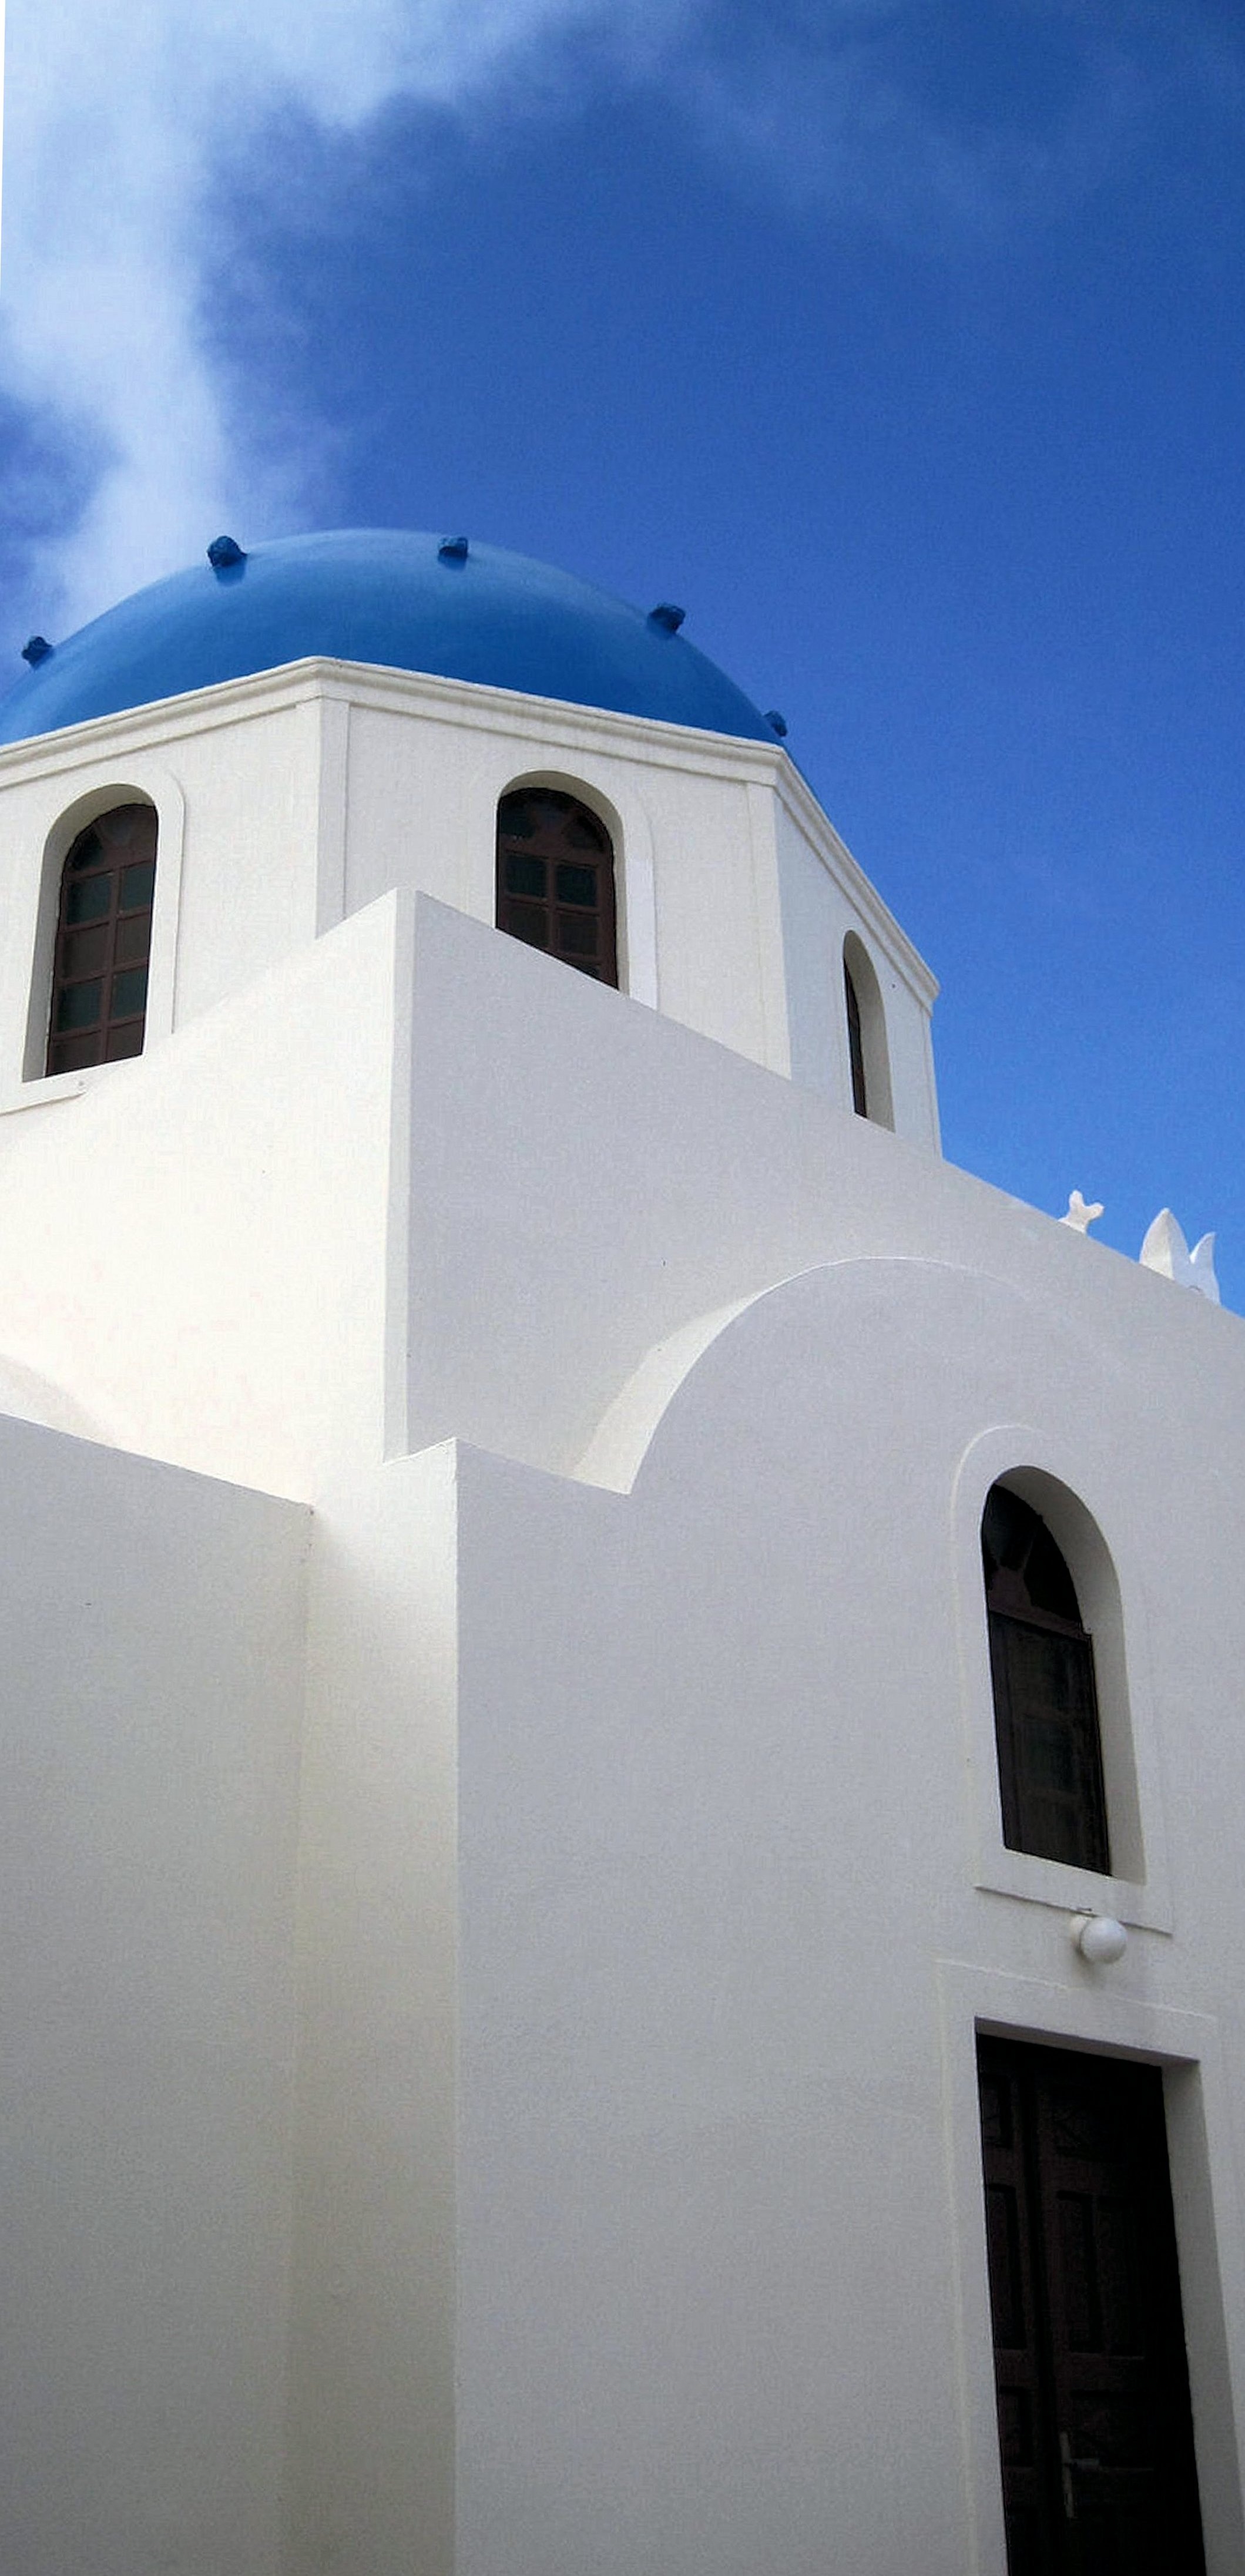
architecture, white, house, building, vacation, travel, tower, facade, blue, church, chapel, place of worship, santorini greece